Pratyusha Banerjee

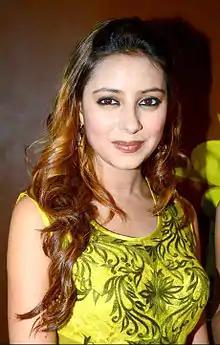
Banerjee in 2014

Pratyusha Banerjee (10 August 1991 — 1 April 2016) was an Indian television actress. She had appeared in numerous television and reality shows.